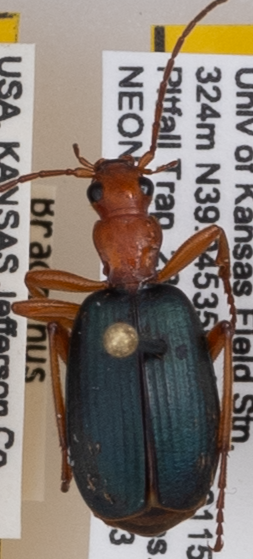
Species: Brachinus alternans
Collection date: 2020-06-23
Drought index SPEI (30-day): -1.01
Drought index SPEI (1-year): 0.47
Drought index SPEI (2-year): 1.45